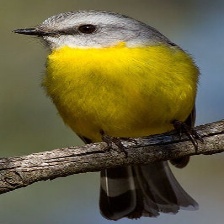
Species: EASTERN YELLOW ROBIN
Scientific name: EOPSALTRIA AUSTRALIS
ImageNet parent category: robin